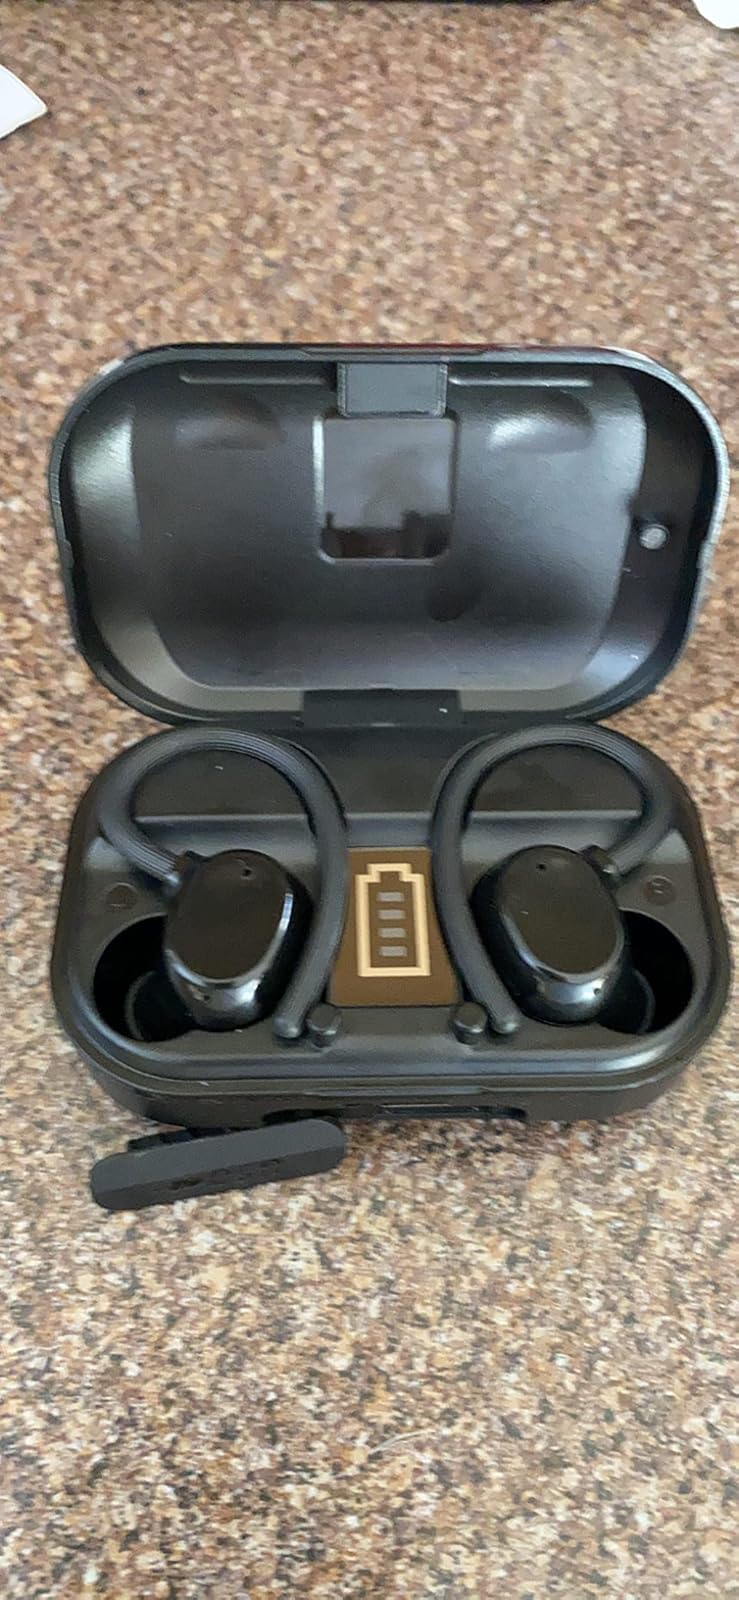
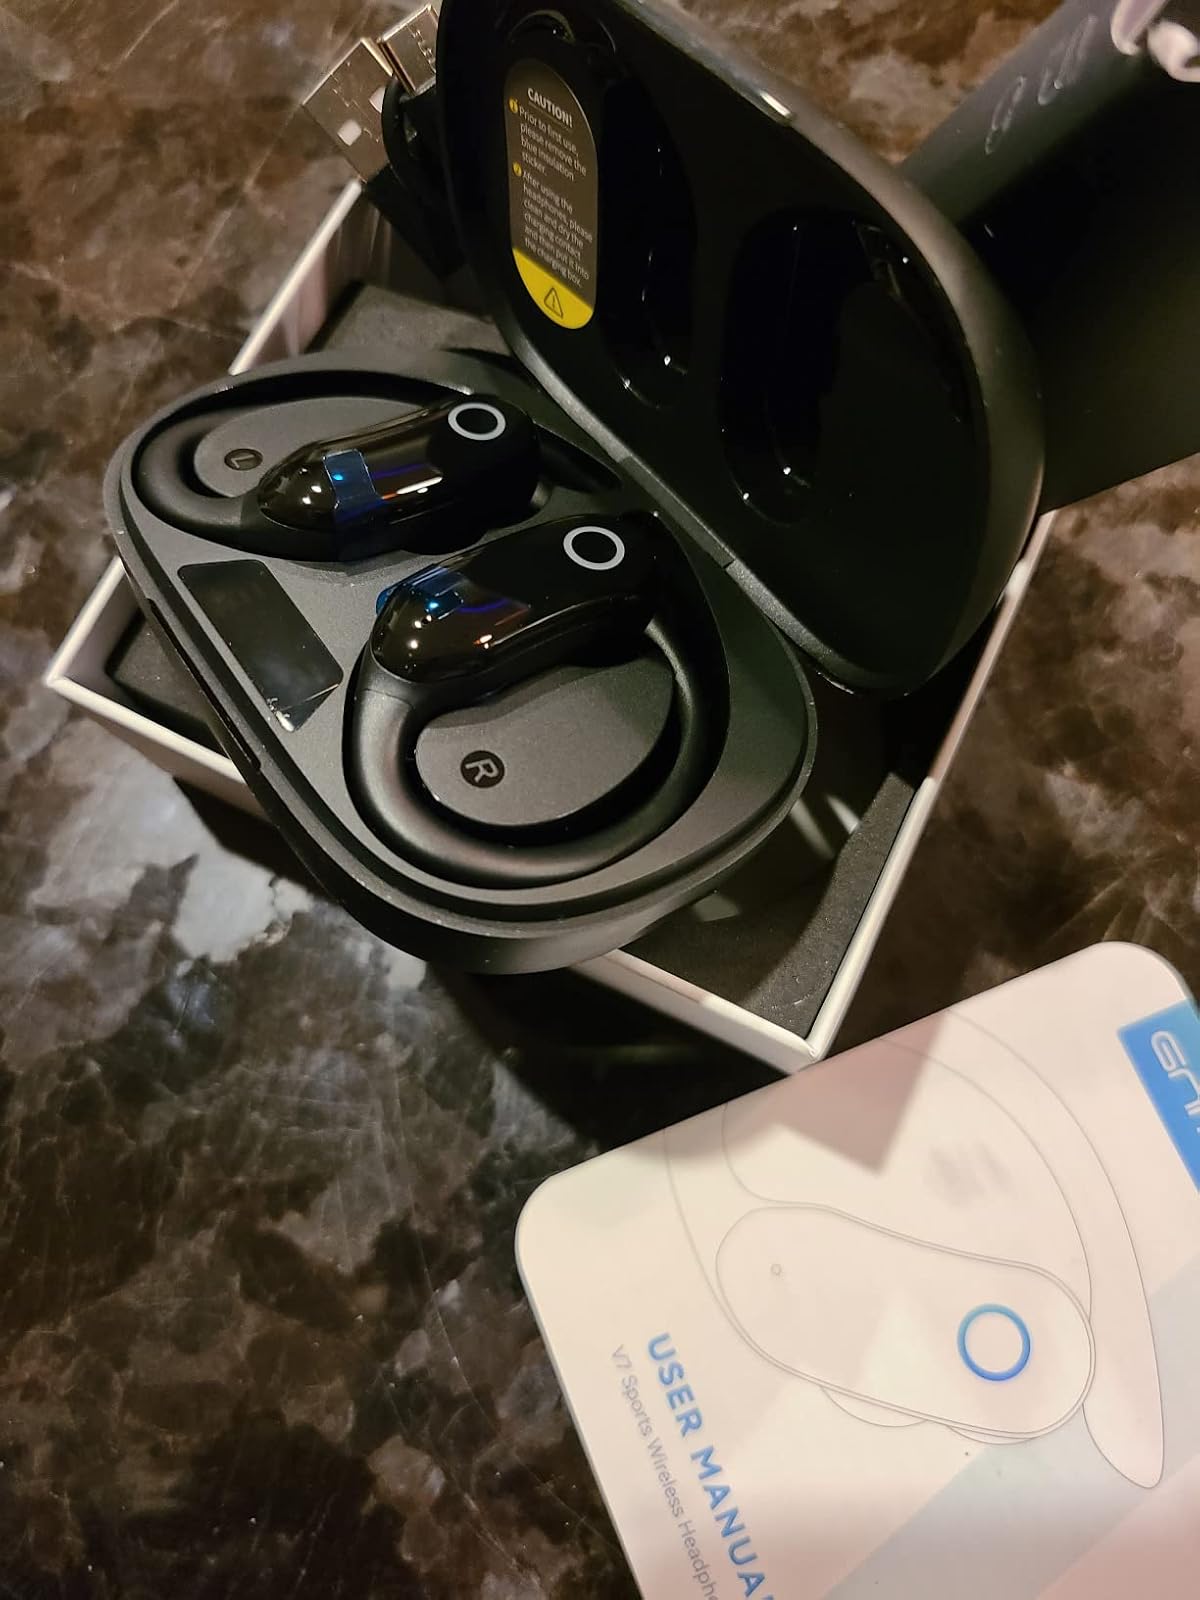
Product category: earbuds
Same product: no